Lancefield, Victoria

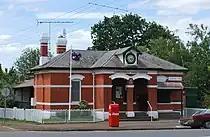
Lancefield Post Office

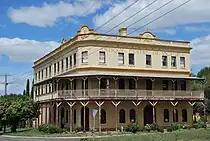
The Antiques Centre, a restored hostel.

Lancefield is a town in the Shire of Macedon Ranges local government area in Victoria, Australia north of the state capital, Melbourne, 33.6km south of Puckapunyal and had a population of at least 2,743 at the 2021 census.